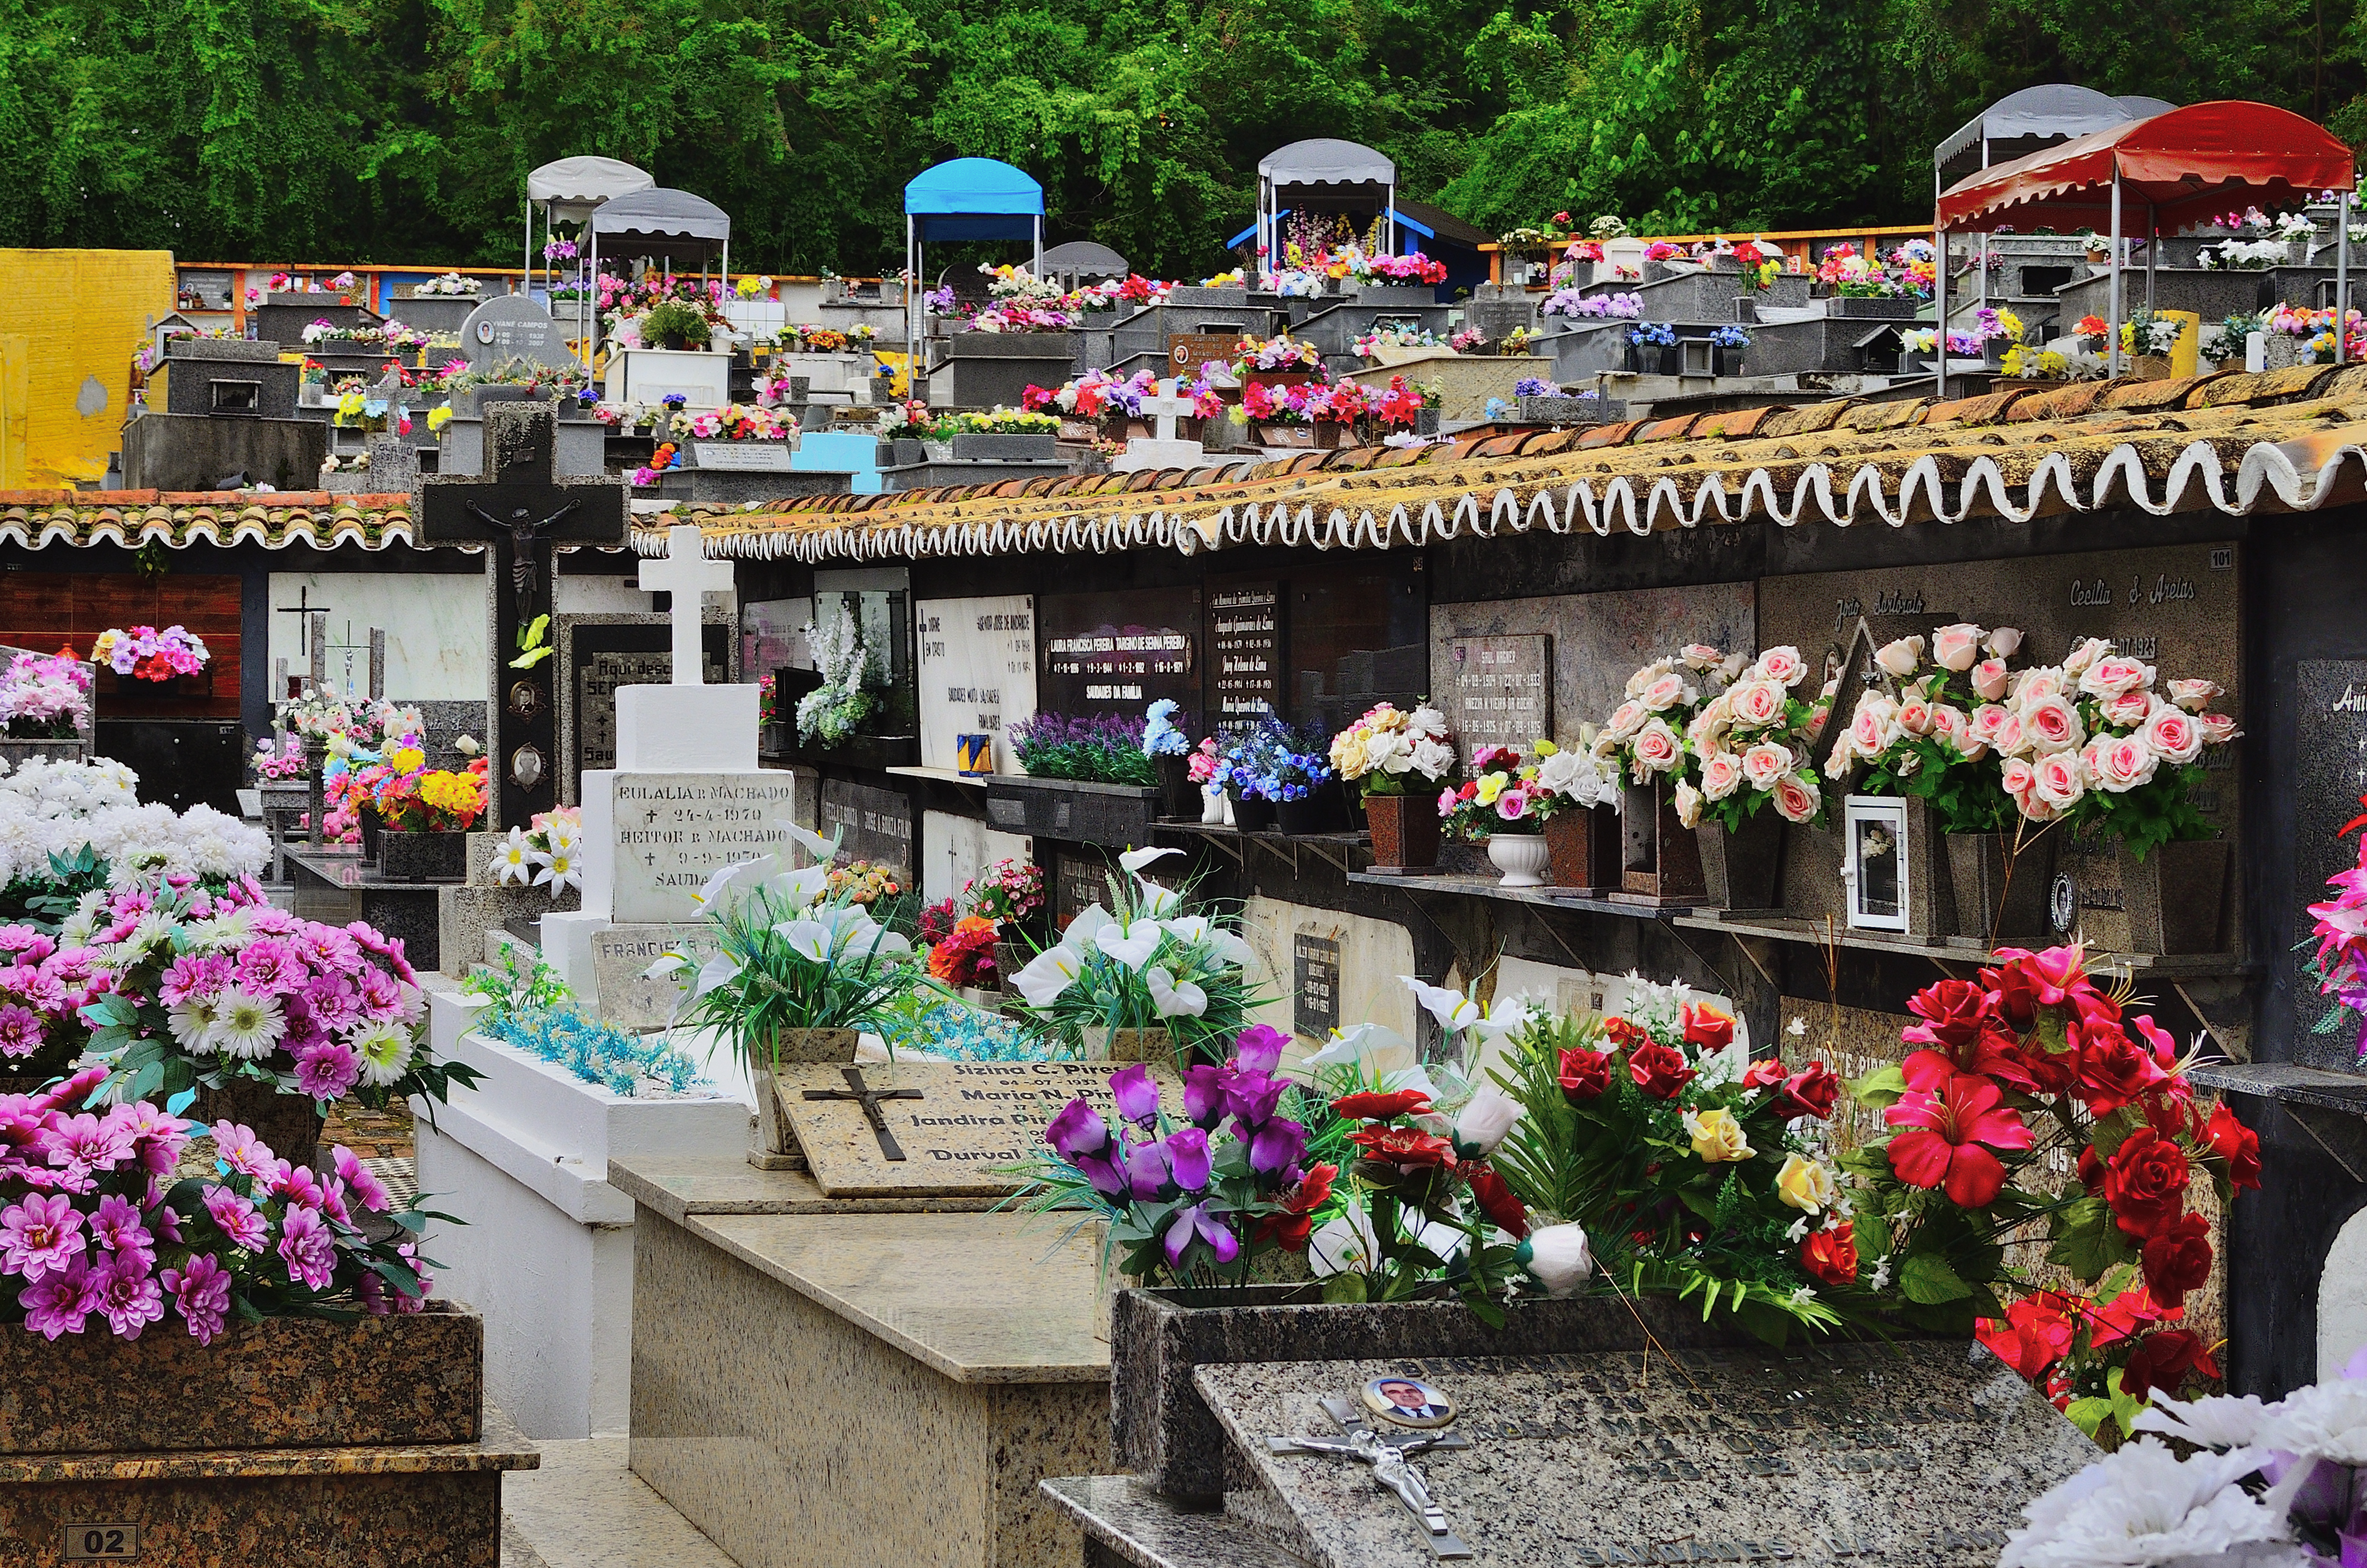
flower, vendor, market, marketplace, public space, temple, shrine, brasil, florianopolis, santacatarina, santoantoniodelisboa, tradition, floristry